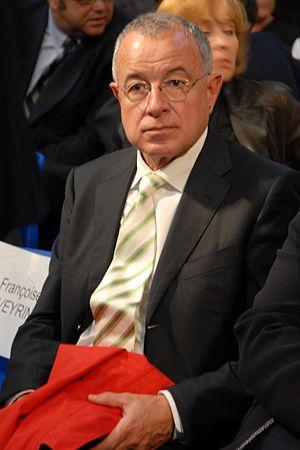
Alain Lamassoure pendant le meeting de Toulouse du 12 avril 2007 de Nicolas Sarkozy pour l'élection présidentielle de 2007.
Le gouvernement Édouard Balladur est le gouvernement de la République française du 29 mars 1993 au 17 mai 1995. Cinquième gouvernement du deuxième mandat du président de la République François Mitterrand, il est dirigé par Édouard Balladur dans le cadre de la « deuxième cohabitation ». Il s'agit du 24ᵉ gouvernement de la Vᵉ République française.
Le gouvernement Alain Juppé (2) est le gouvernement de la République française du 7 novembre 1995 au 2 juin 1997. Deuxième gouvernement du premier mandat du président de la République Jacques Chirac, il est dirigé par Alain Juppé. Il s'agit du 26ᵉ gouvernement de la Vᵉ République française.